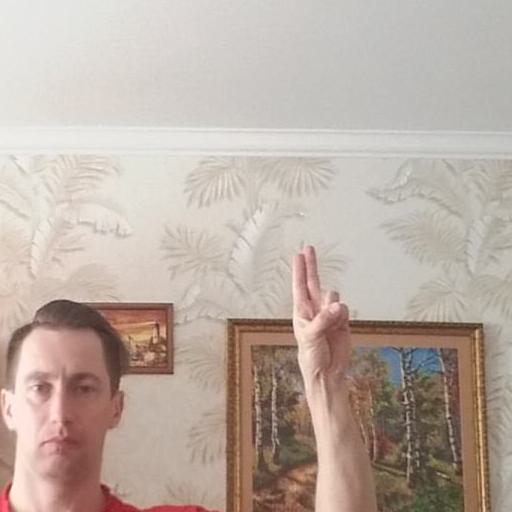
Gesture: two_up